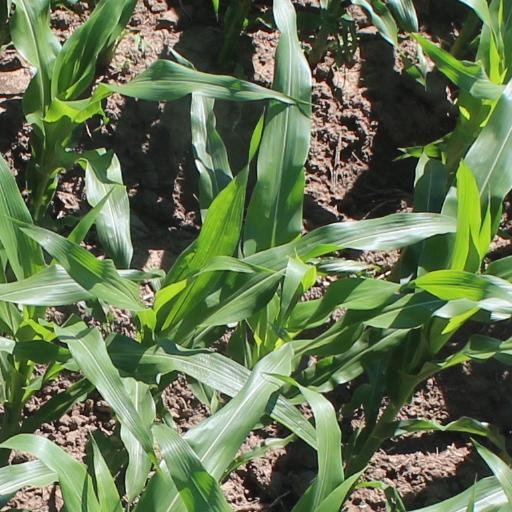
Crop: maize; corn